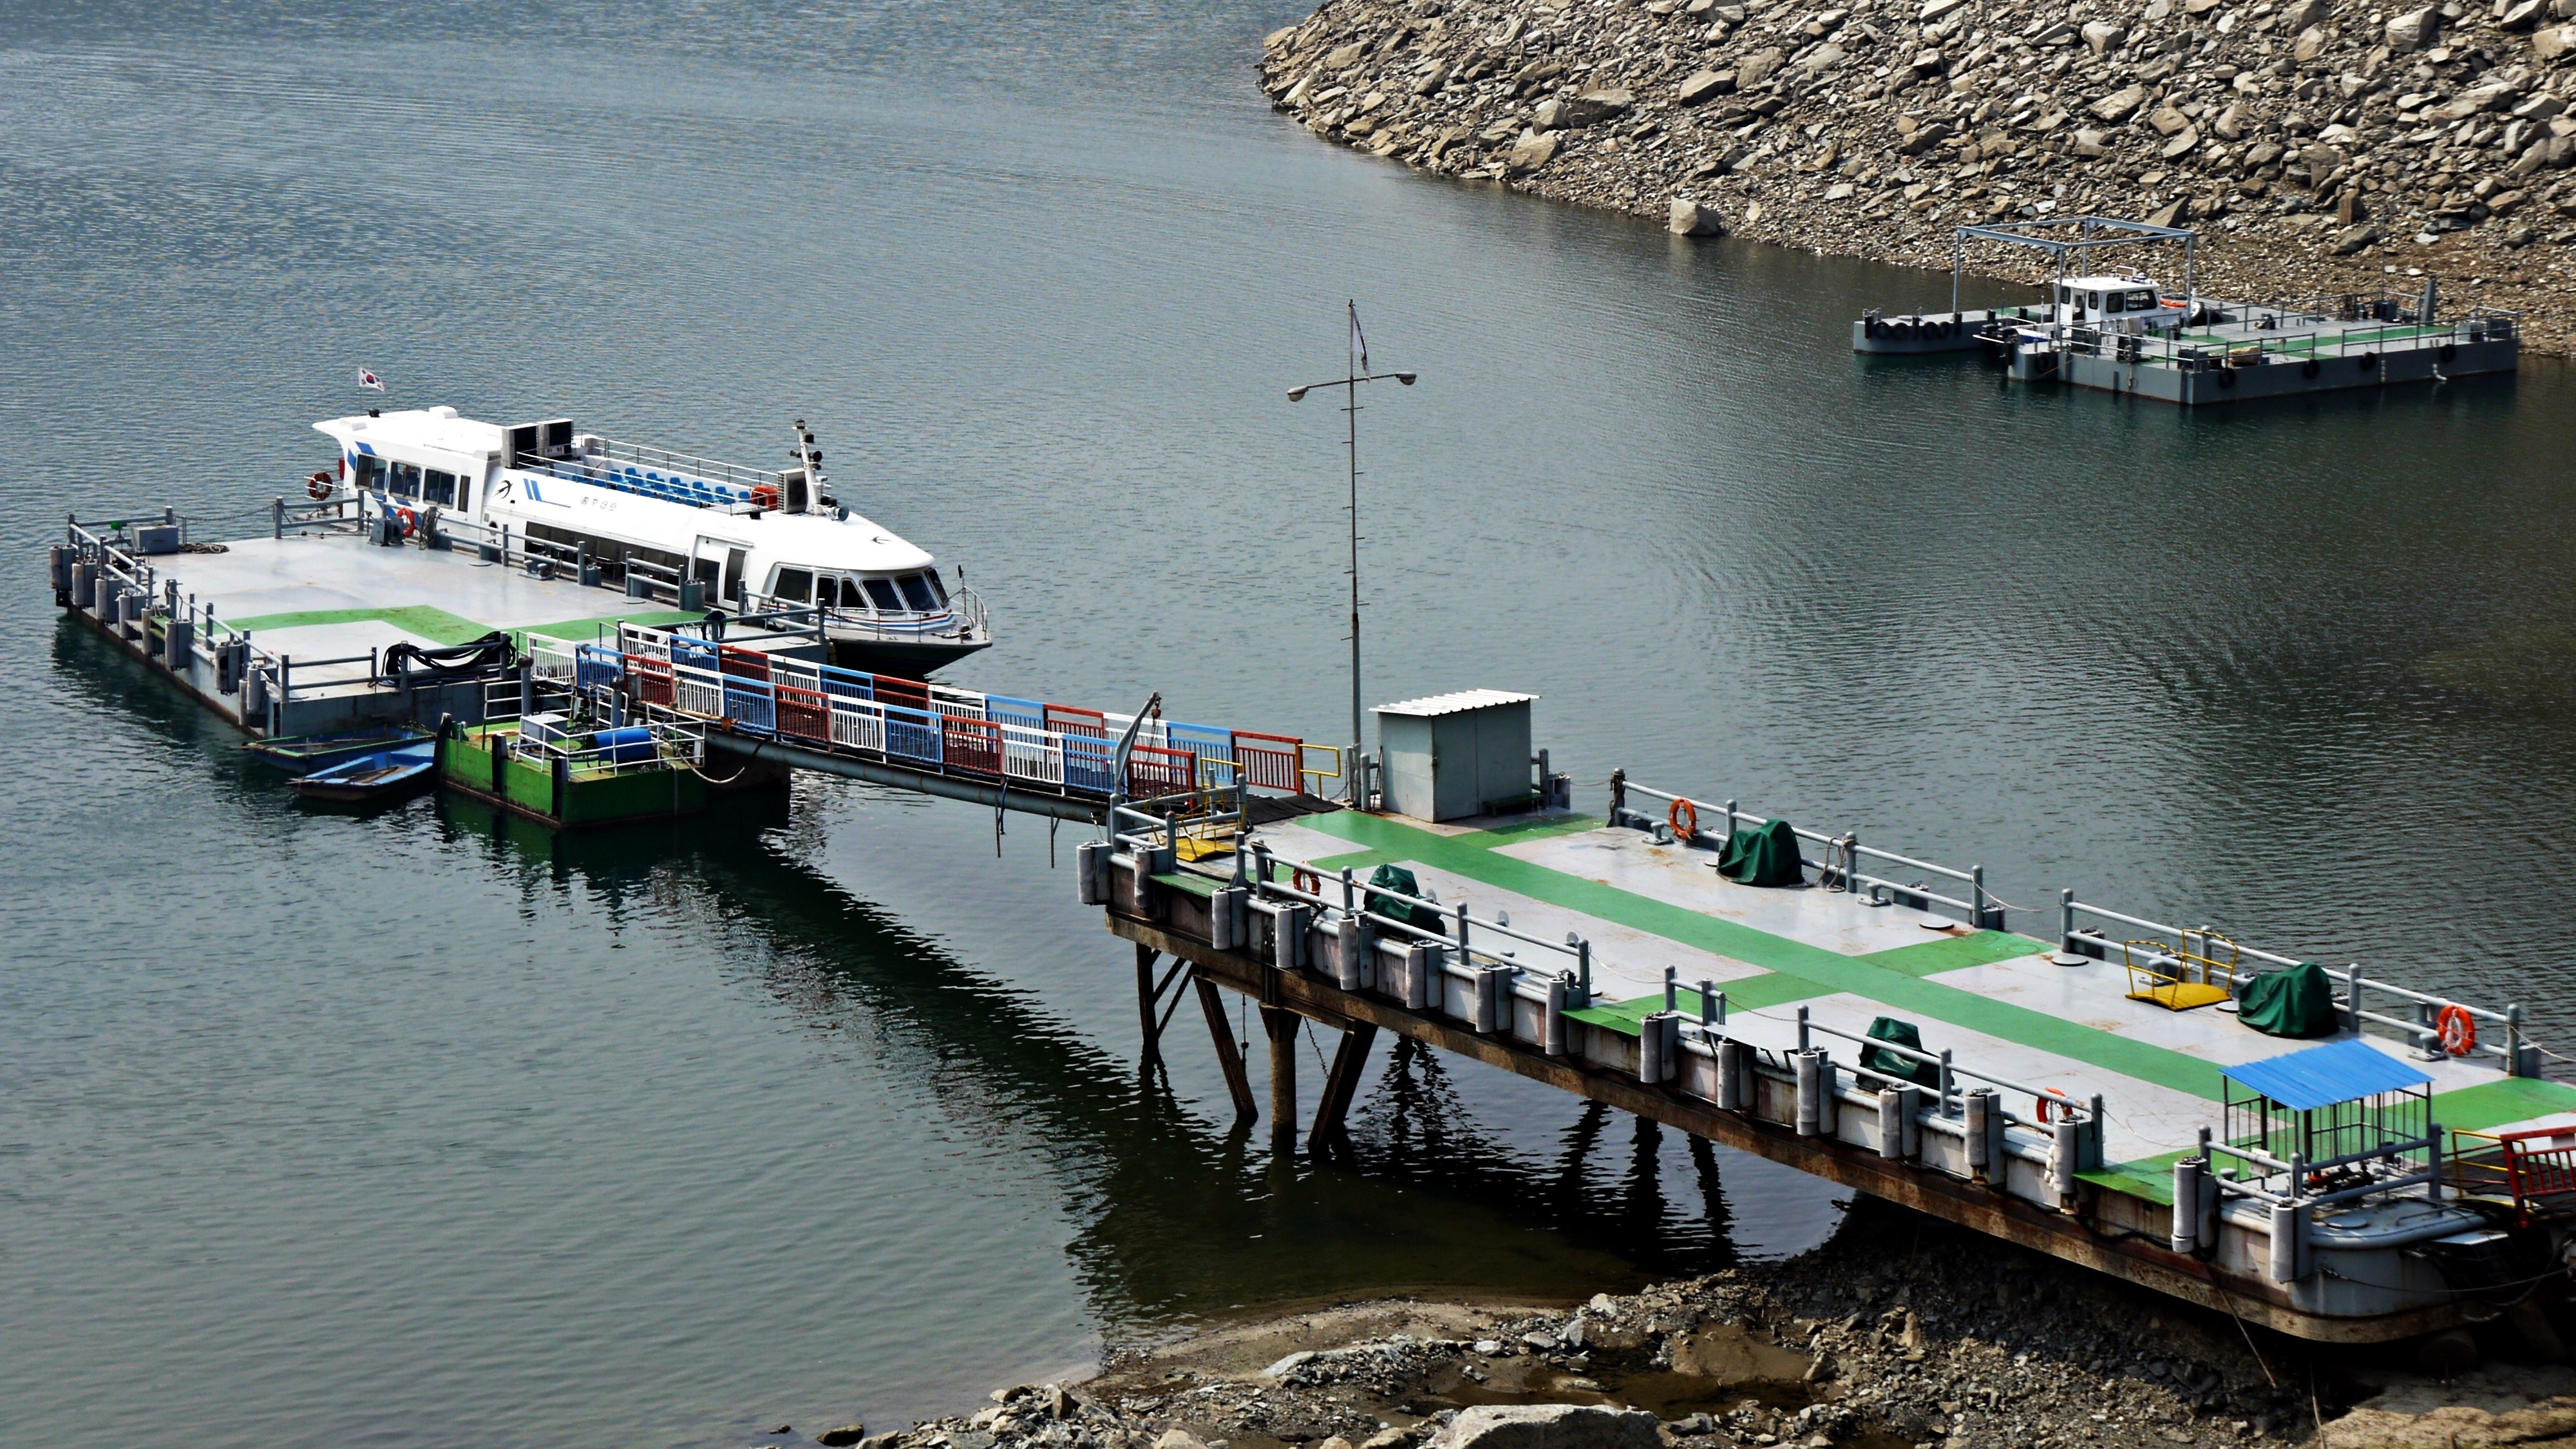
sea, coast, dock, boat, river, ship, transport, vehicle, harbor, port, tourism, cargo ship, waterway, ferry, channel, tugboat, watercraft, barge, pleasure boat, passenger ship, freight transport, chungju lake